Places of worship in Burnley

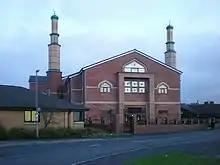
Jamia Masjid Ghausia Mosque, Abel Street

The church of All Saints with St John the Baptist was built in 1845 by Sir James Kay-Shuttleworth of Gawthorpe Hall and John and James Dugdale of Lowerhouse. The graveyard closed in 1885. The church later united with St.John's Gannow to form West of Burnley Parish. The architects of the church, Weightman and Hadfield of Sheffield, were pioneers of the Gothic Revival style. The building cost £5,000, of which £3,000 came from the Dugdale family. The site itself and £1,300 was provided by the Kay-Shuttleworth family. On 17 November 1849 the church was consecrated by the Bishop of Manchester the Right Reverend James Prince Lee. The church has many interesting stained glass windows. The east window, the theme of which is Creation, was designed by the local artist Brian Clarke.